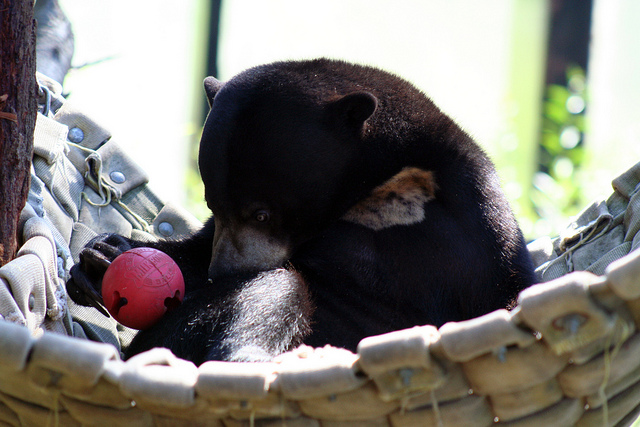
con gấu đang nhìn quả bóng màu hồng trên tay